Soy sauce

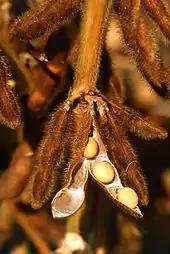
Soy sauce is made from soybeans.

Soy sauce is made either by fermentation or by hydrolysis. Some commercial sauces have both fermented and chemical sauces.